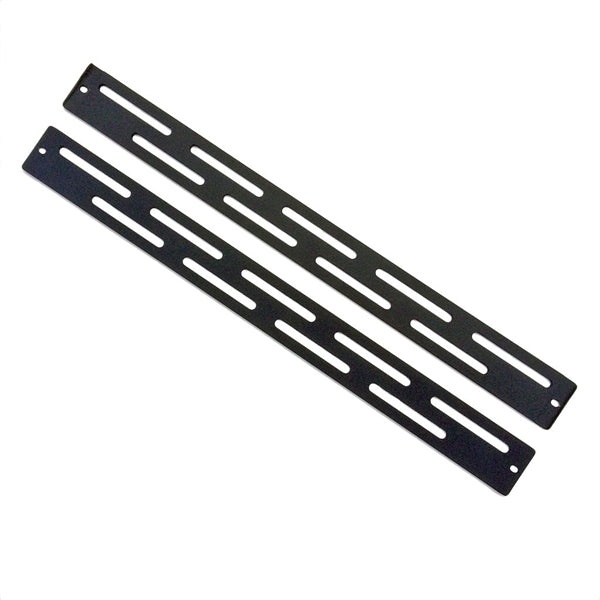
Aquatic Life Hybrid LED Bracket (Pair) Black - 24"
Brand: Aquatic Life
Aquatic Life Hybrid LED Bracket (Pair) Aquatic Life T5 HO Hybrid 4-Lamp Mounting System Fixture Parts: Mounting Brackets and End Plates. Install your LED Fixture onto one or several LED Brackets. The Round Brackets will accommodate popular LED pendant fixtures like the Kessil, while the Rectangular Brackets have multiple slots where a screw can pass through to secure LED fixtures from AquaIllumination and EcoTech.
Category: Animals & Pet Supplies > Pet Supplies > Fish & Aquatic Supplies > Aquarium Lighting